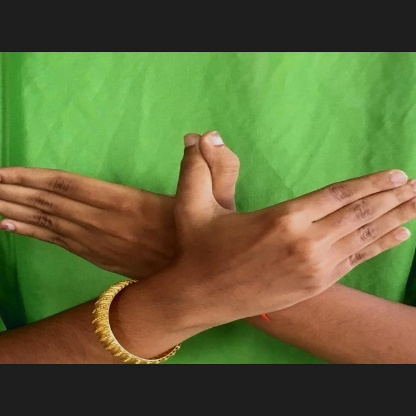
Mudra: Garuda